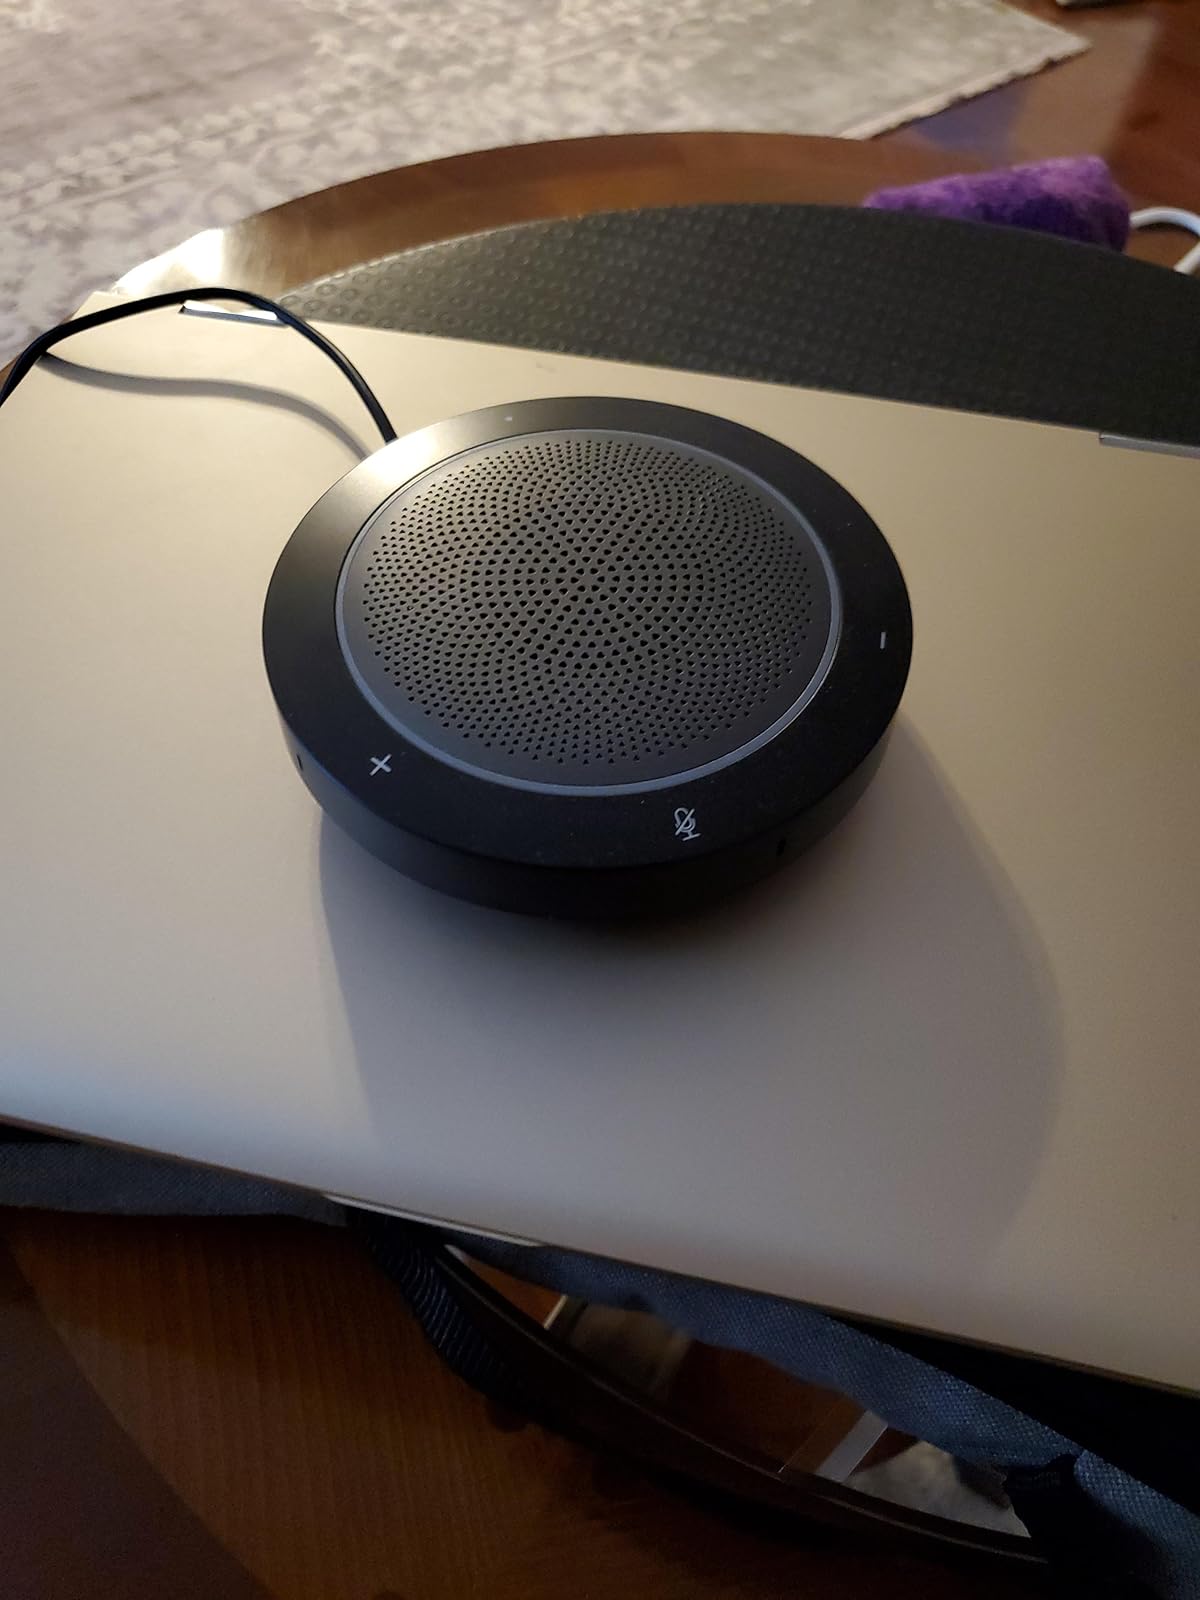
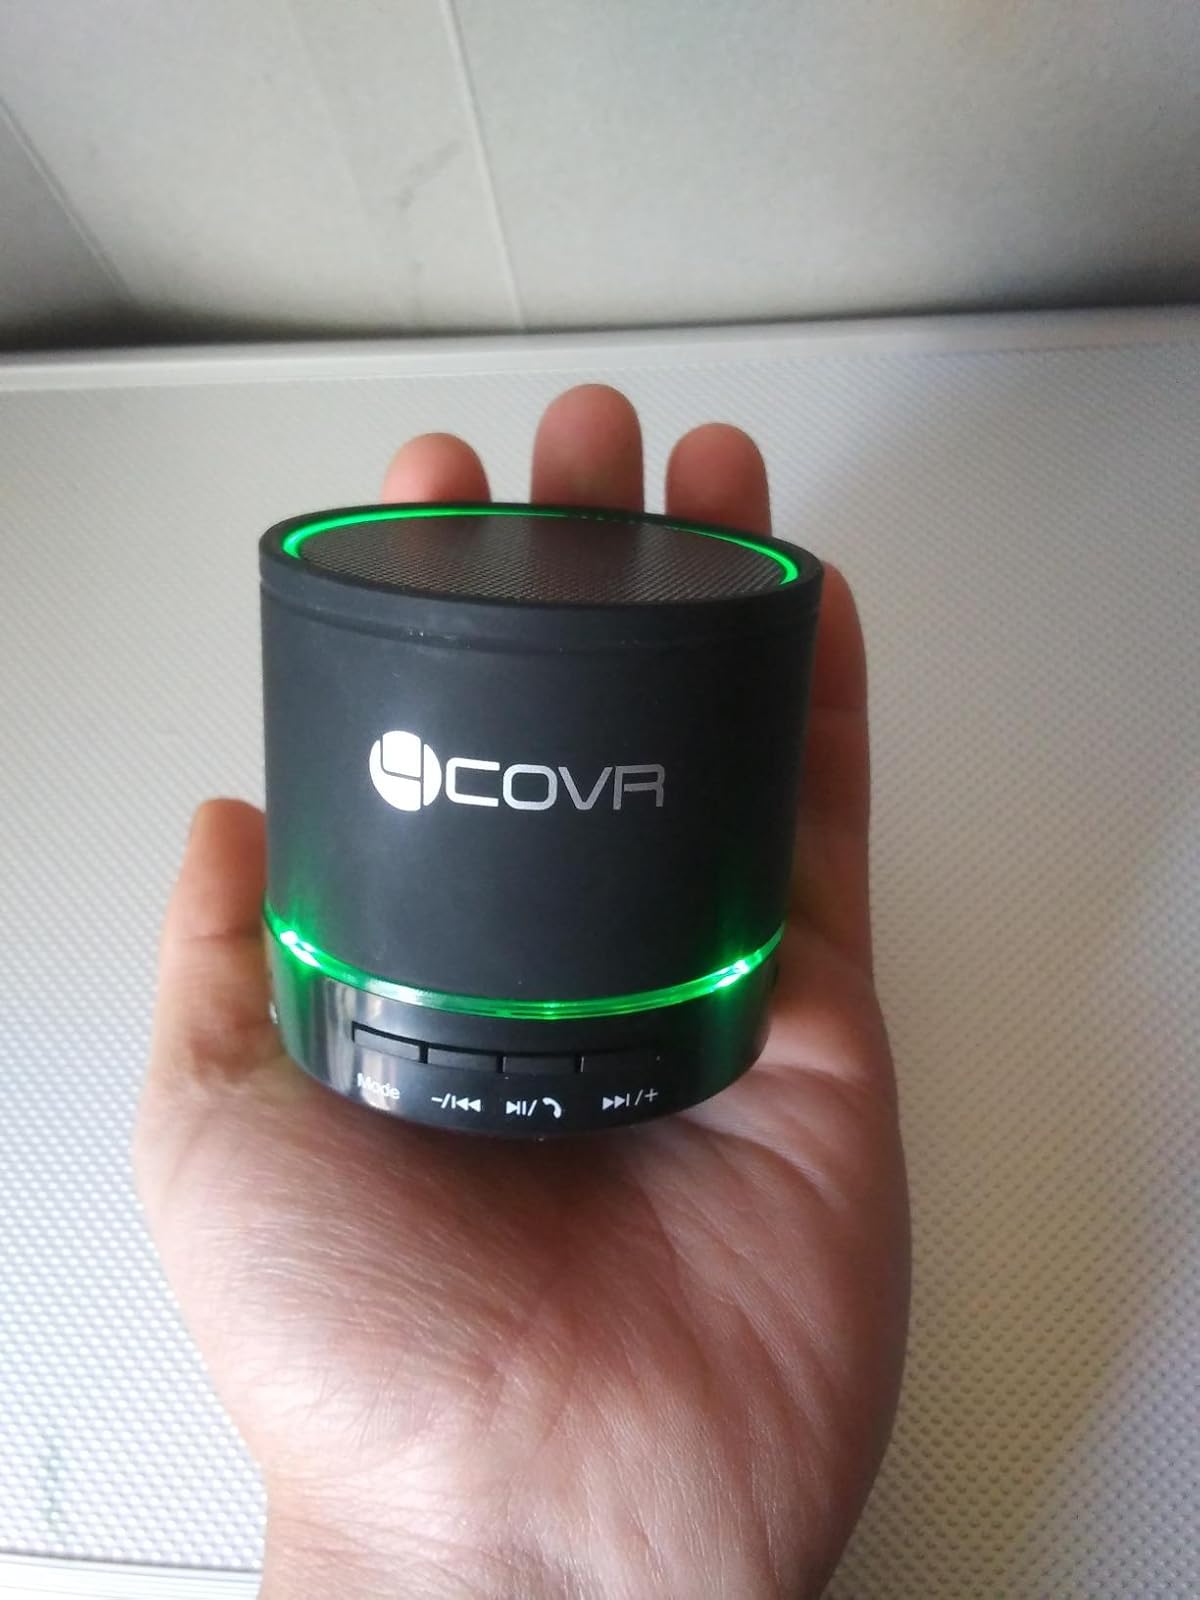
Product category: microphone
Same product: no